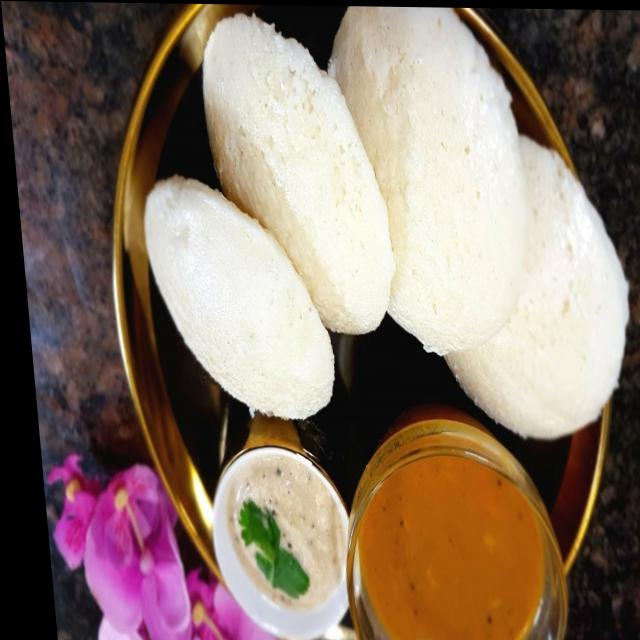
Dish: idli